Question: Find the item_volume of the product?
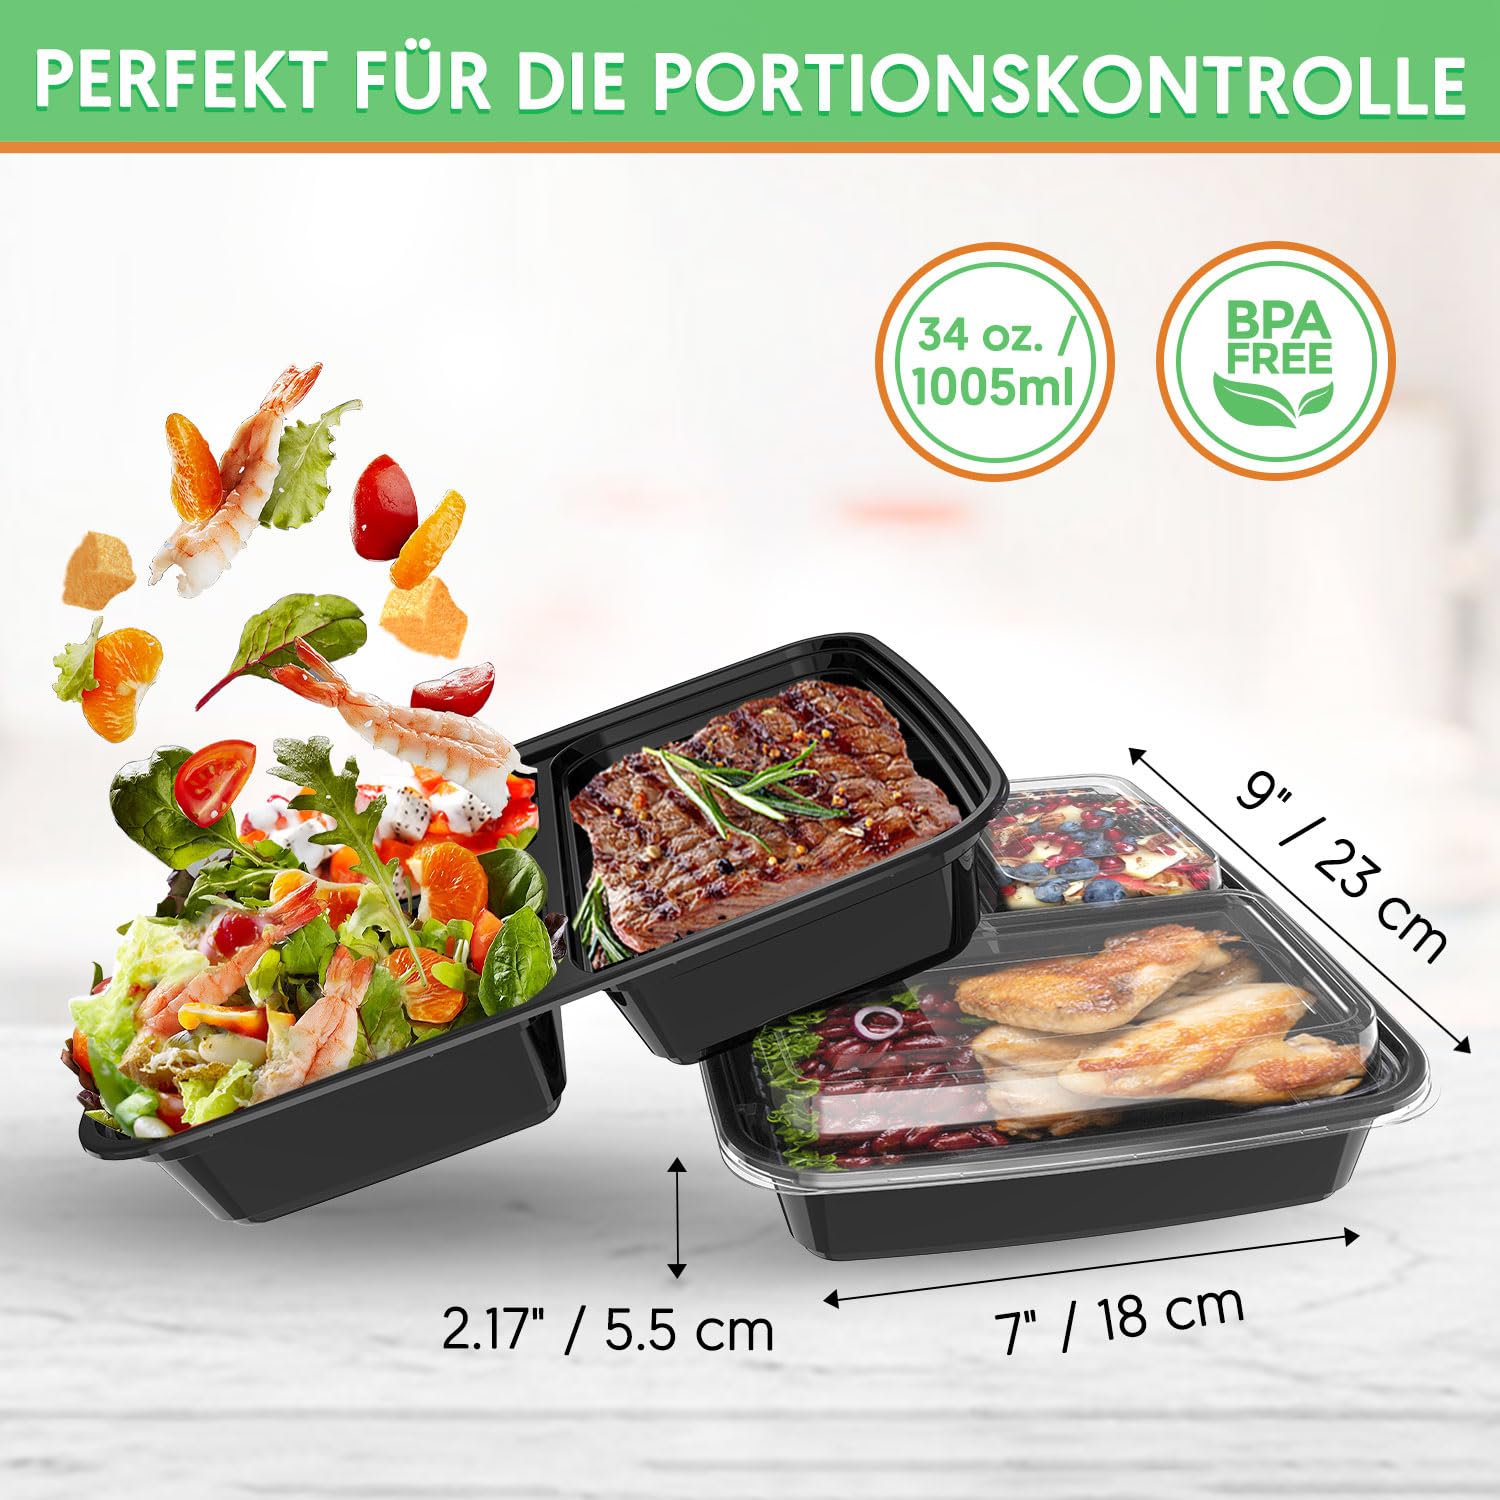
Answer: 1005.0 millilitre